NATO

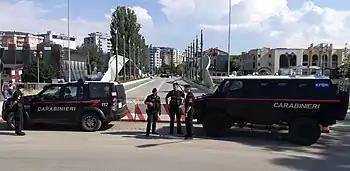
KFOR-MSU Carabinieri Patrols in front of the Ibar Bridge in Mitrovica, Kosovo, 2019

The 2014 Russian annexation of Crimea led to strong condemnation by all NATO members, and was one of the seven times that Article 4, which calls for consultation among NATO members, has been invoked. Prior times included during the Iraq War and Syrian civil war. At the 2014 Wales summit, the leaders of NATO's member states formally committed for the first time to spend the equivalent of at least two percent of their gross domestic products on defence by 2024, which had previously been only an informal guideline.